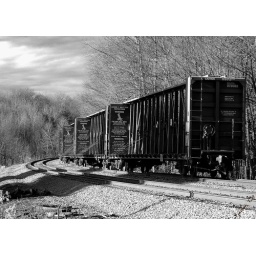
railroad cars near Kinzua Bridge. 11/17/2009